Piana degli Albanesi

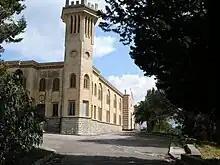

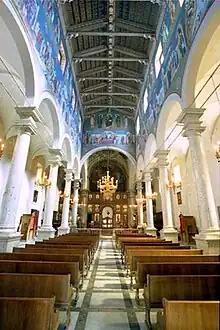

The Monastery of the Basilian Fathers (Sclizza or in Albanian "Sklica") of the Byzantine Rite is it in a panoramic spot over the town, you can admire some mosaic works by Spiridione Marino (Dhoni), a local Italo-Albanian artist. From here, it is also worth having a look at the valley below.